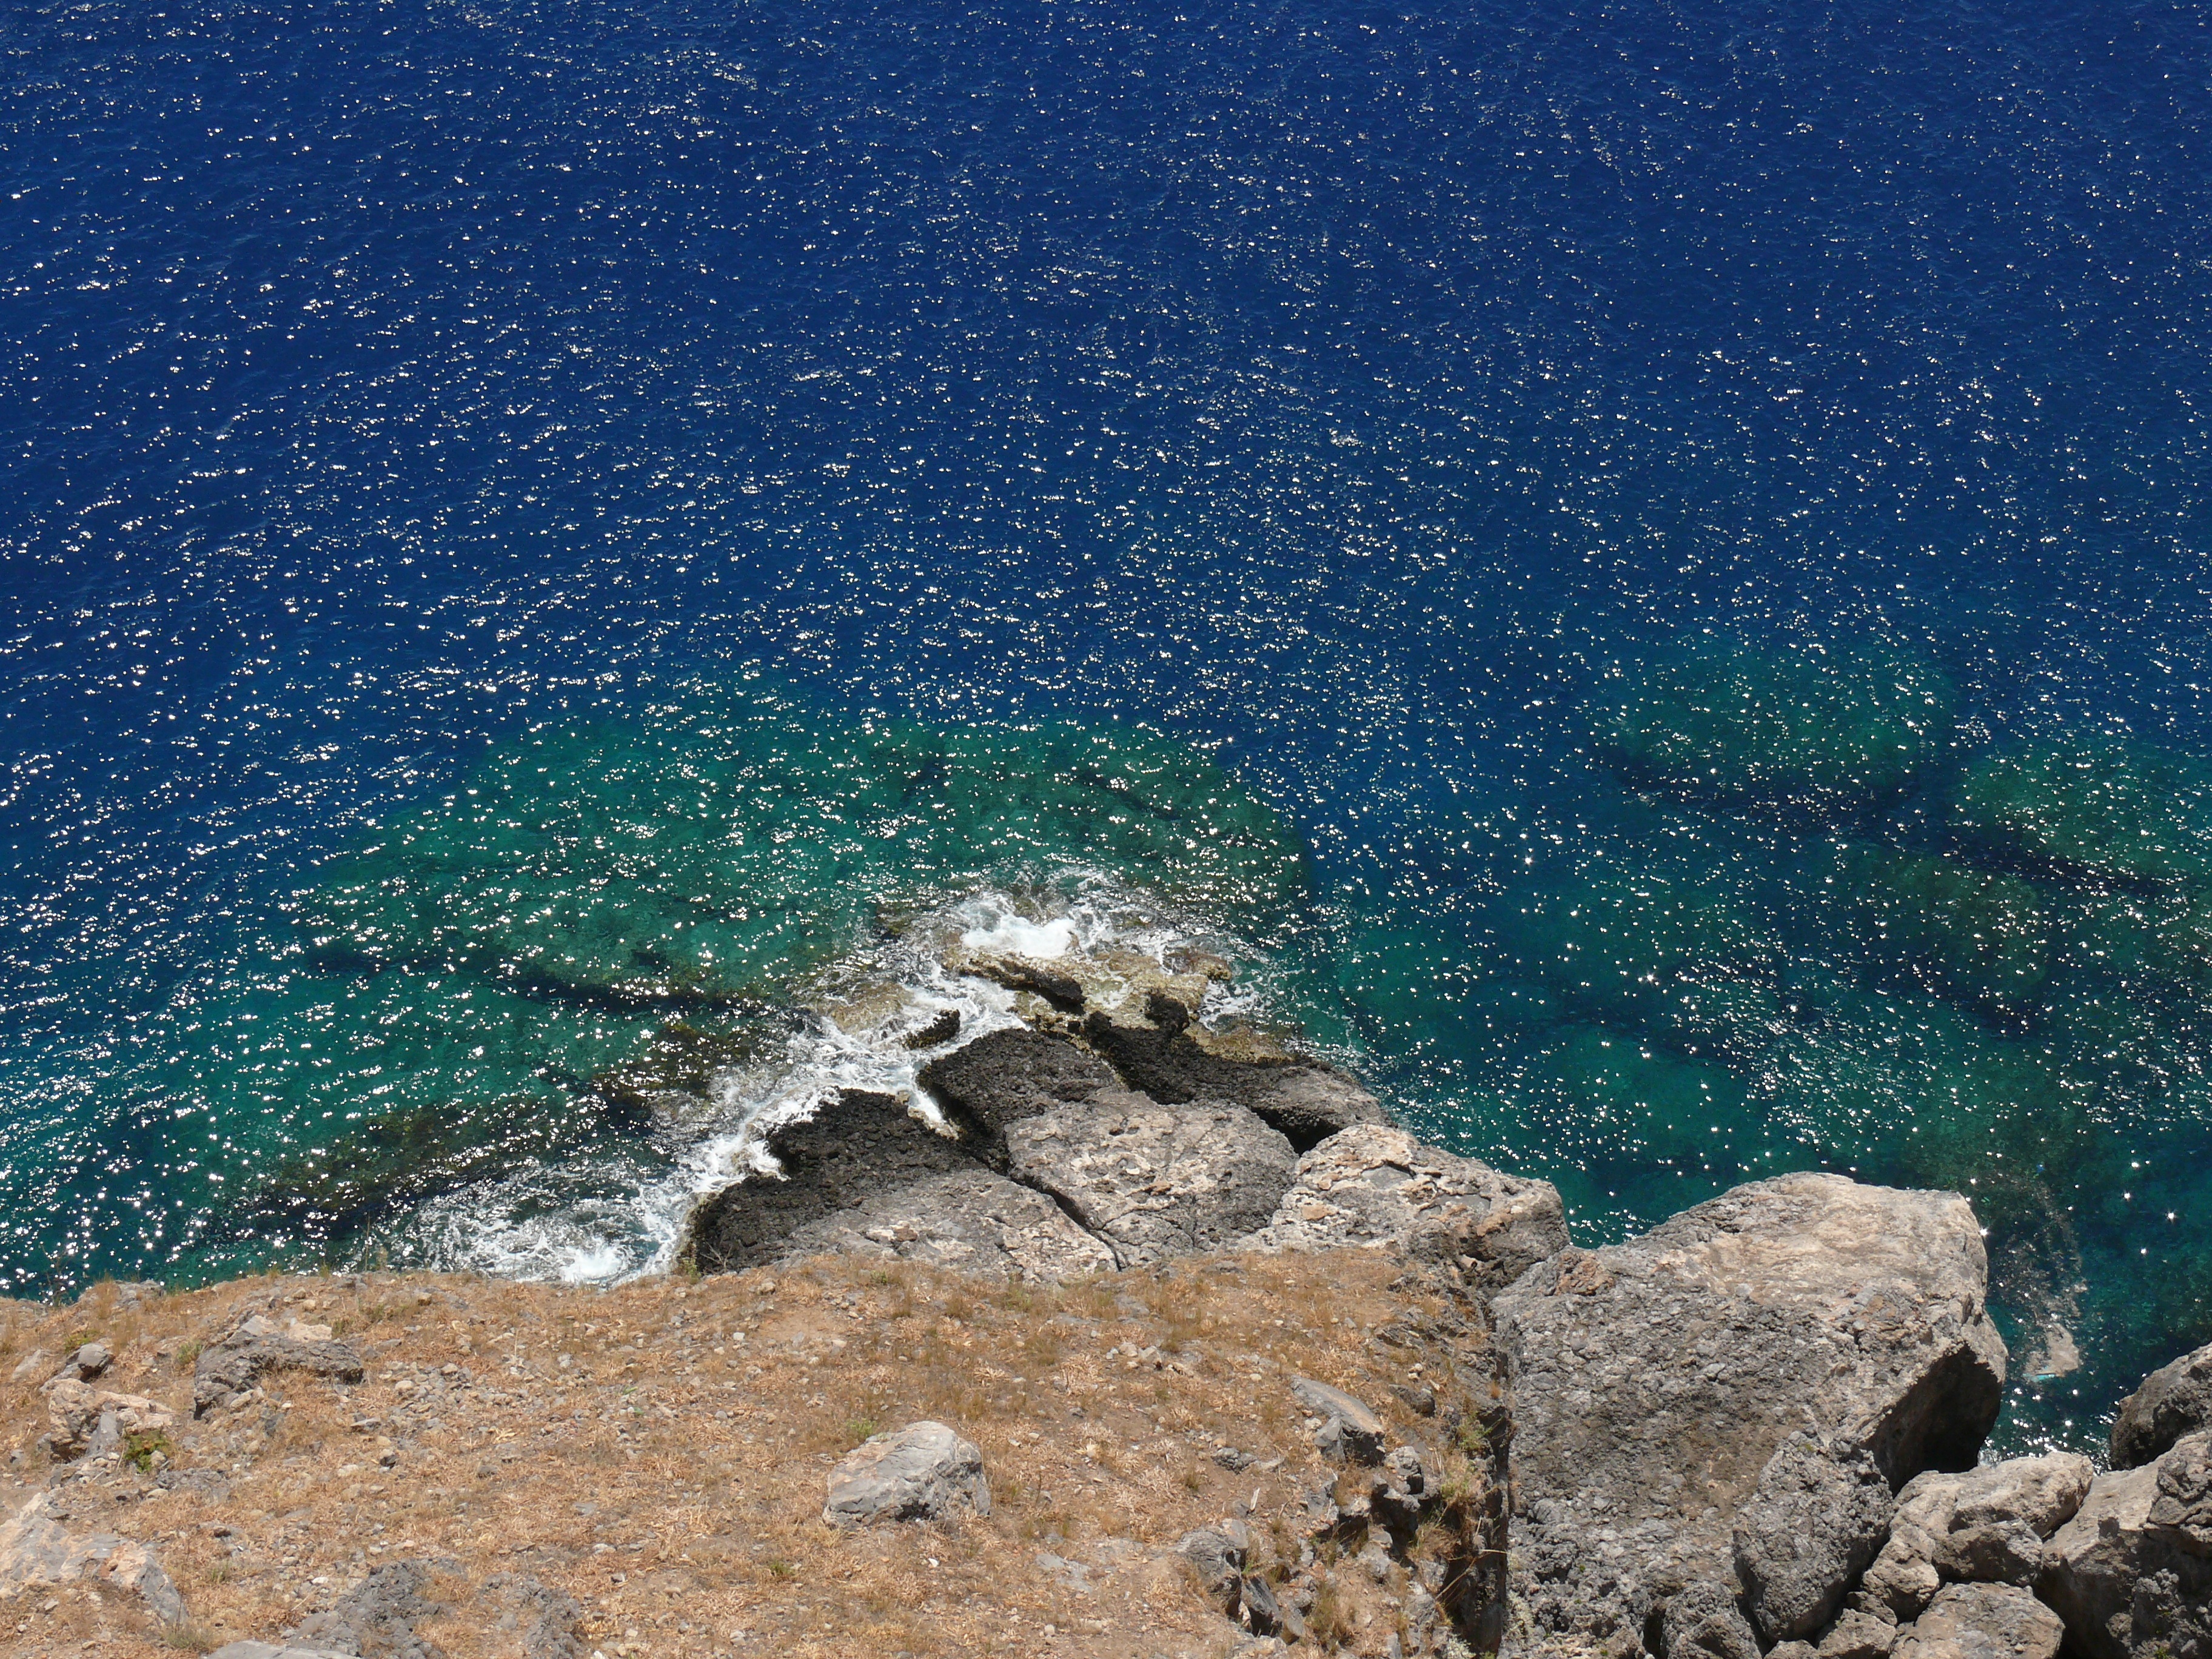
sea, coast, water, nature, rock, ocean, shore, wave, cliff, holiday, terrain, rocks, geology, greece, natural water, cape, landform